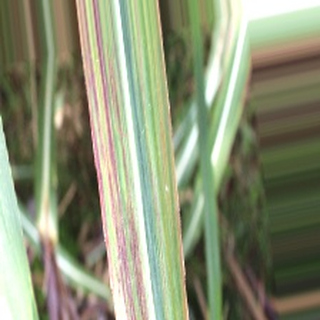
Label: sugarcane_bacterial_blight